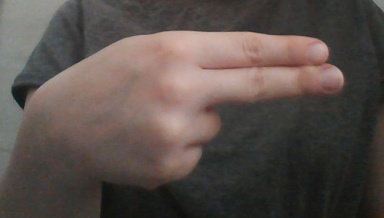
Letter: ain